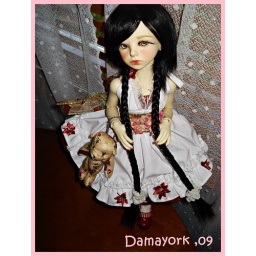
Face-up and dress by me. wig and bear :dollmore. shoes:luts